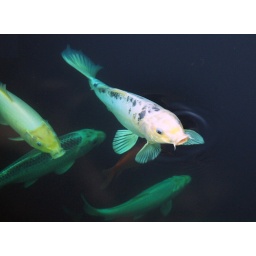
A Japanese koi fish breaks the surface of the water in a pond at the International Friendship Garden in La Crosse, Wisconsin.